Henry Noltie

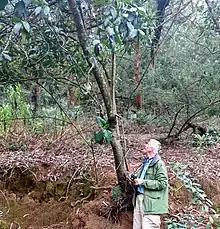
Henry Noltie examining a Cinchona tree in the Nilgiris, 2016

Henry Noltie (born 1957) is a British botanist. He worked as a curator and taxonomist at Royal Botanic Garden Edinburgh.